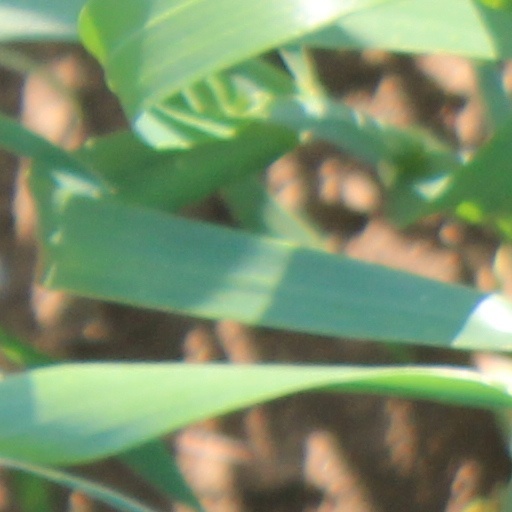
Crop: wheat